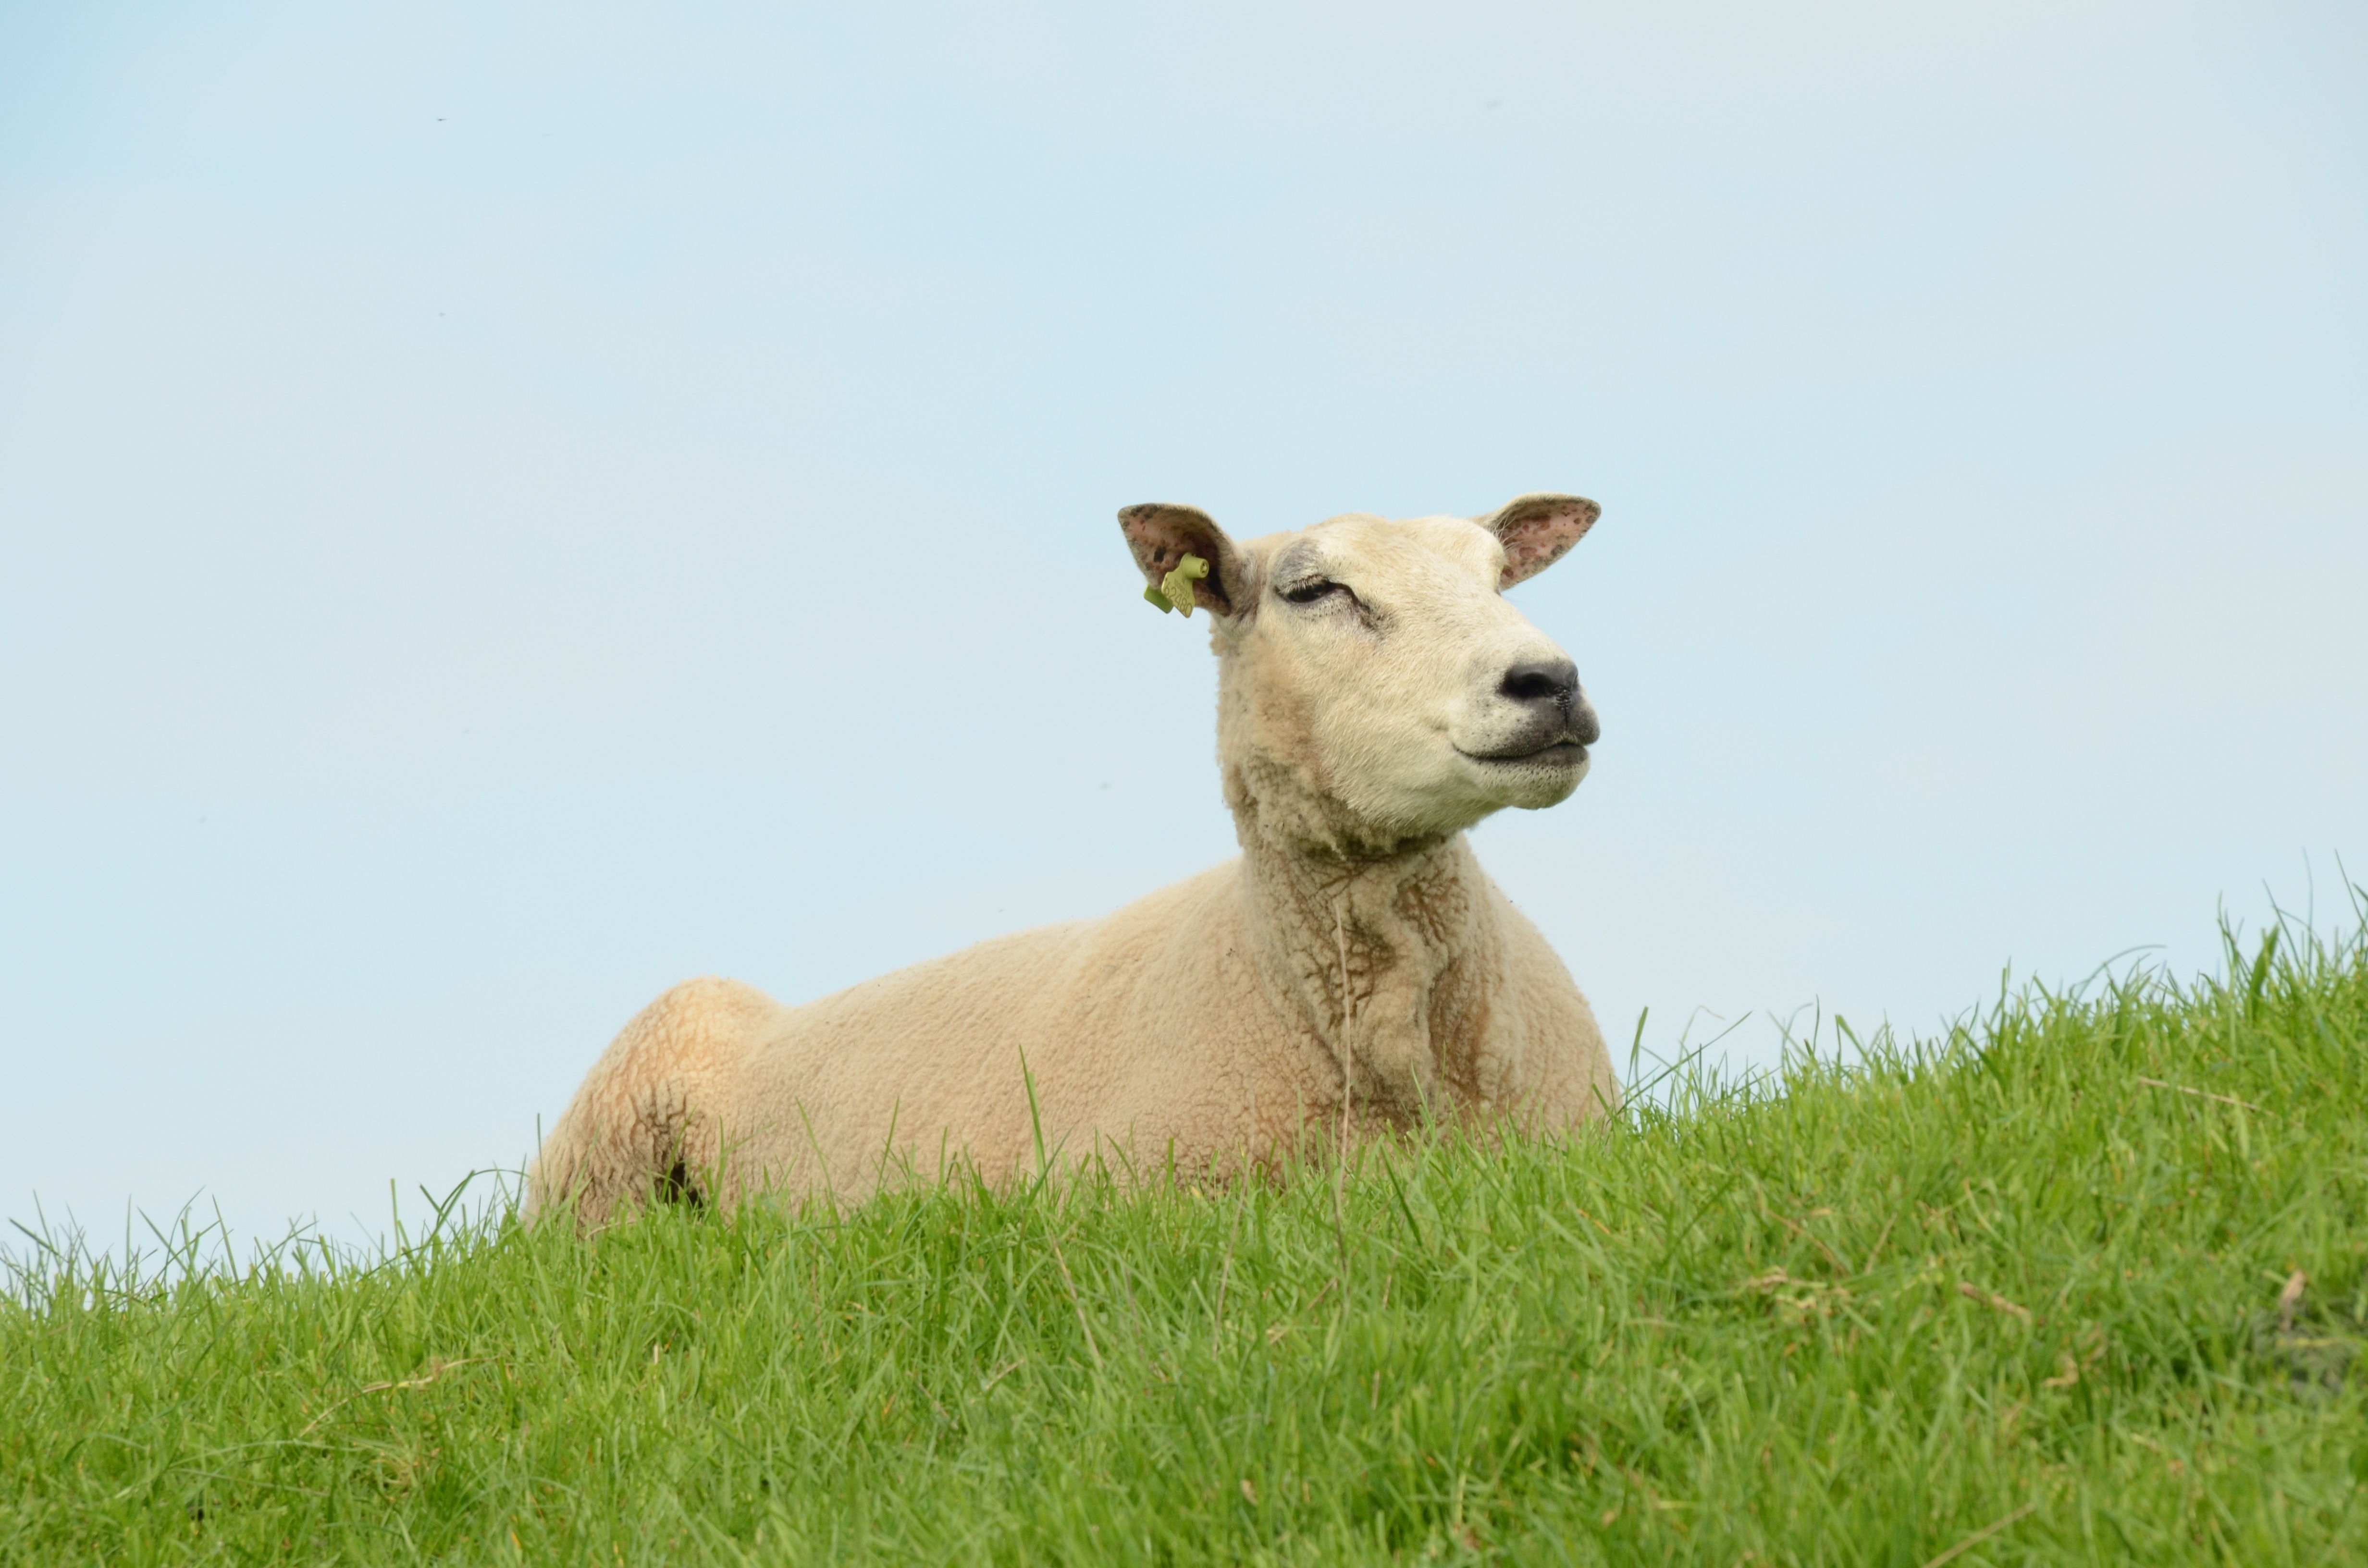
nature, grass, field, farm, meadow, prairie, animal, wildlife, herd, pasture, grazing, sheep, mammal, fauna, grassland, vertebrate, sheeps, natural environment, cattle like mammal